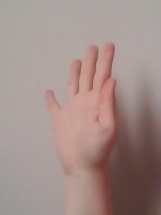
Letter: sheen